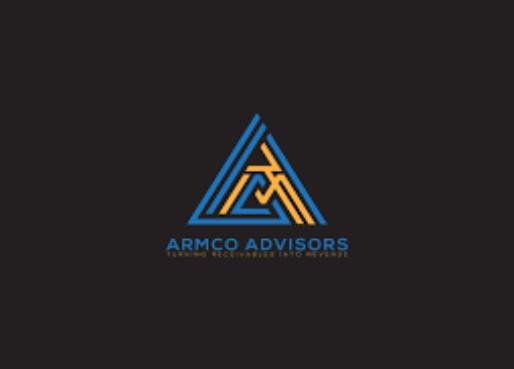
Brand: Armco
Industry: Others